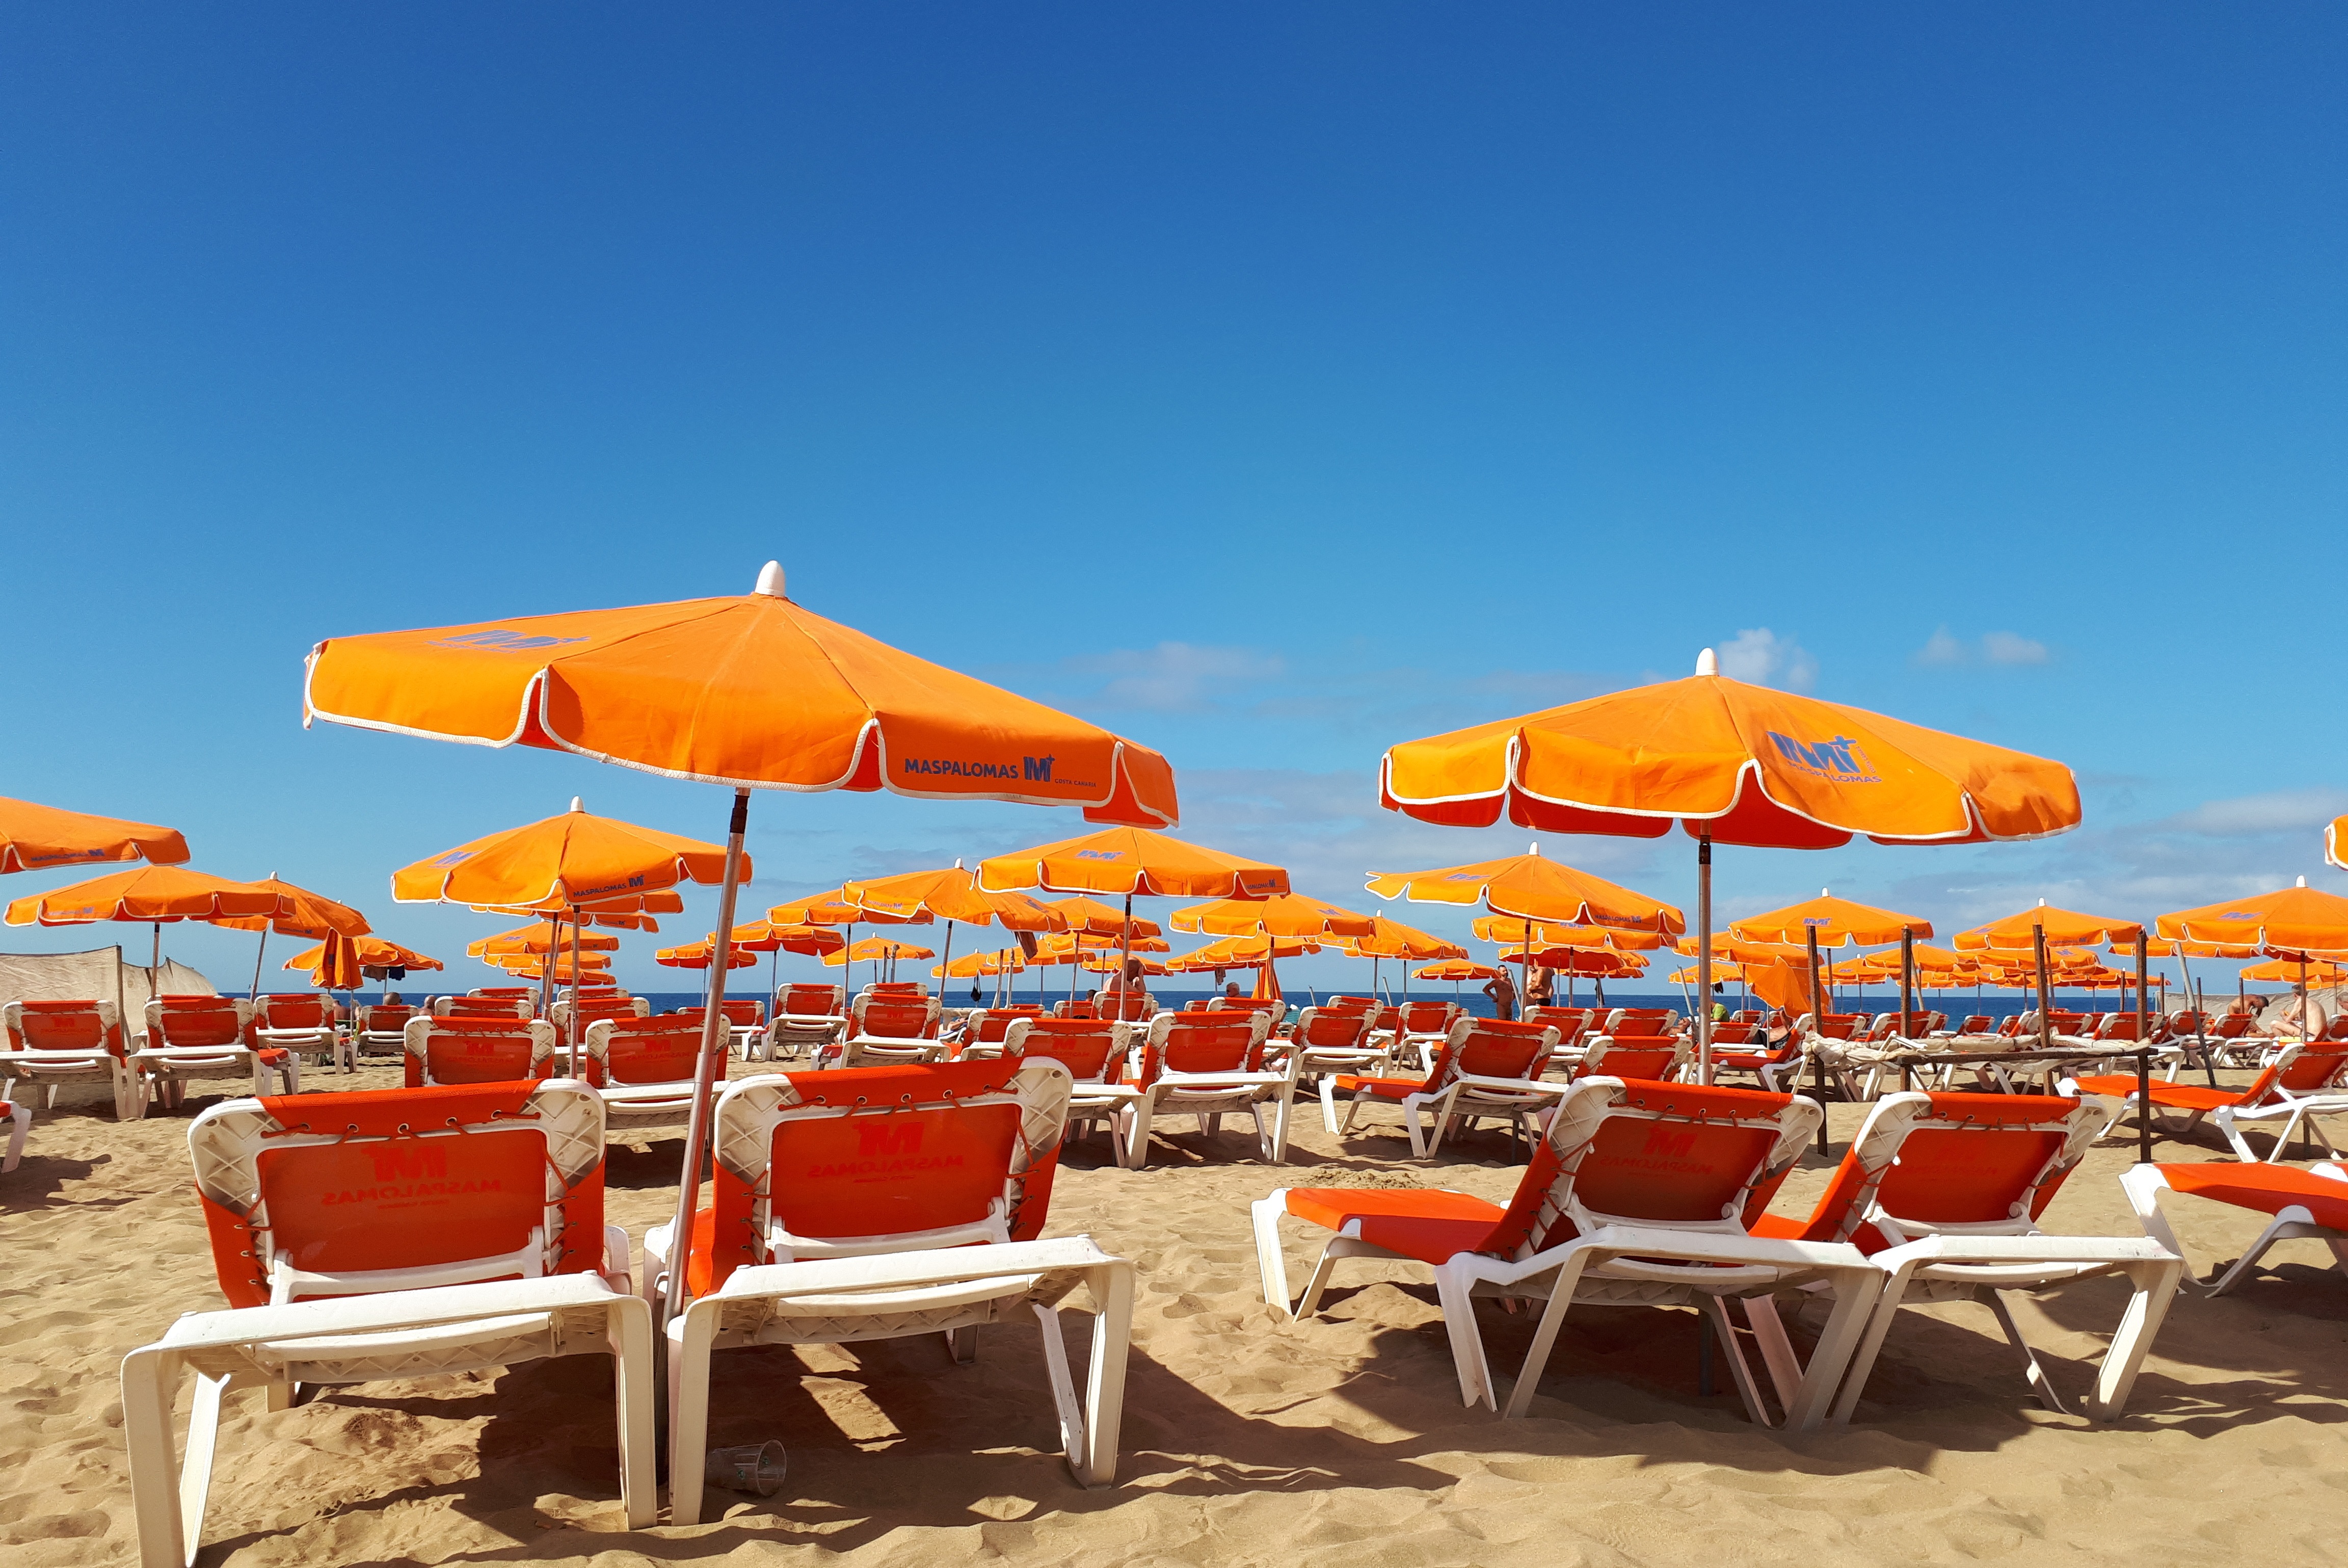
beach, sea, nature, sand, vacation, relax, tourism, leisure, spain, resort, gran canaria, maspalomas, canary islands, sand dunes